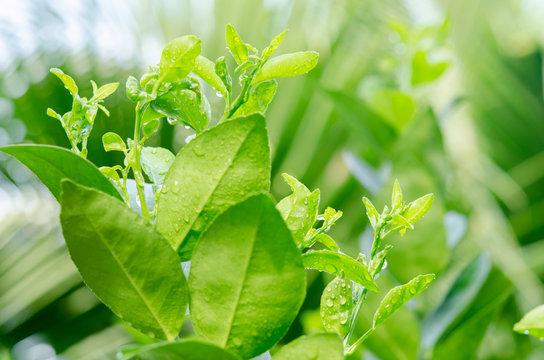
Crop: unknown
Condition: citrus_canker